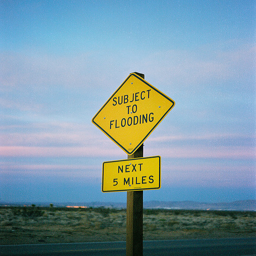
A yellow road sign sitting next to an empty field.
a street sign warning of flooding for the next few miles
a street sign warning of flood sits off a street
this is a sign with a sunset behind it
This photo shows a sign about flooding along the roadside.